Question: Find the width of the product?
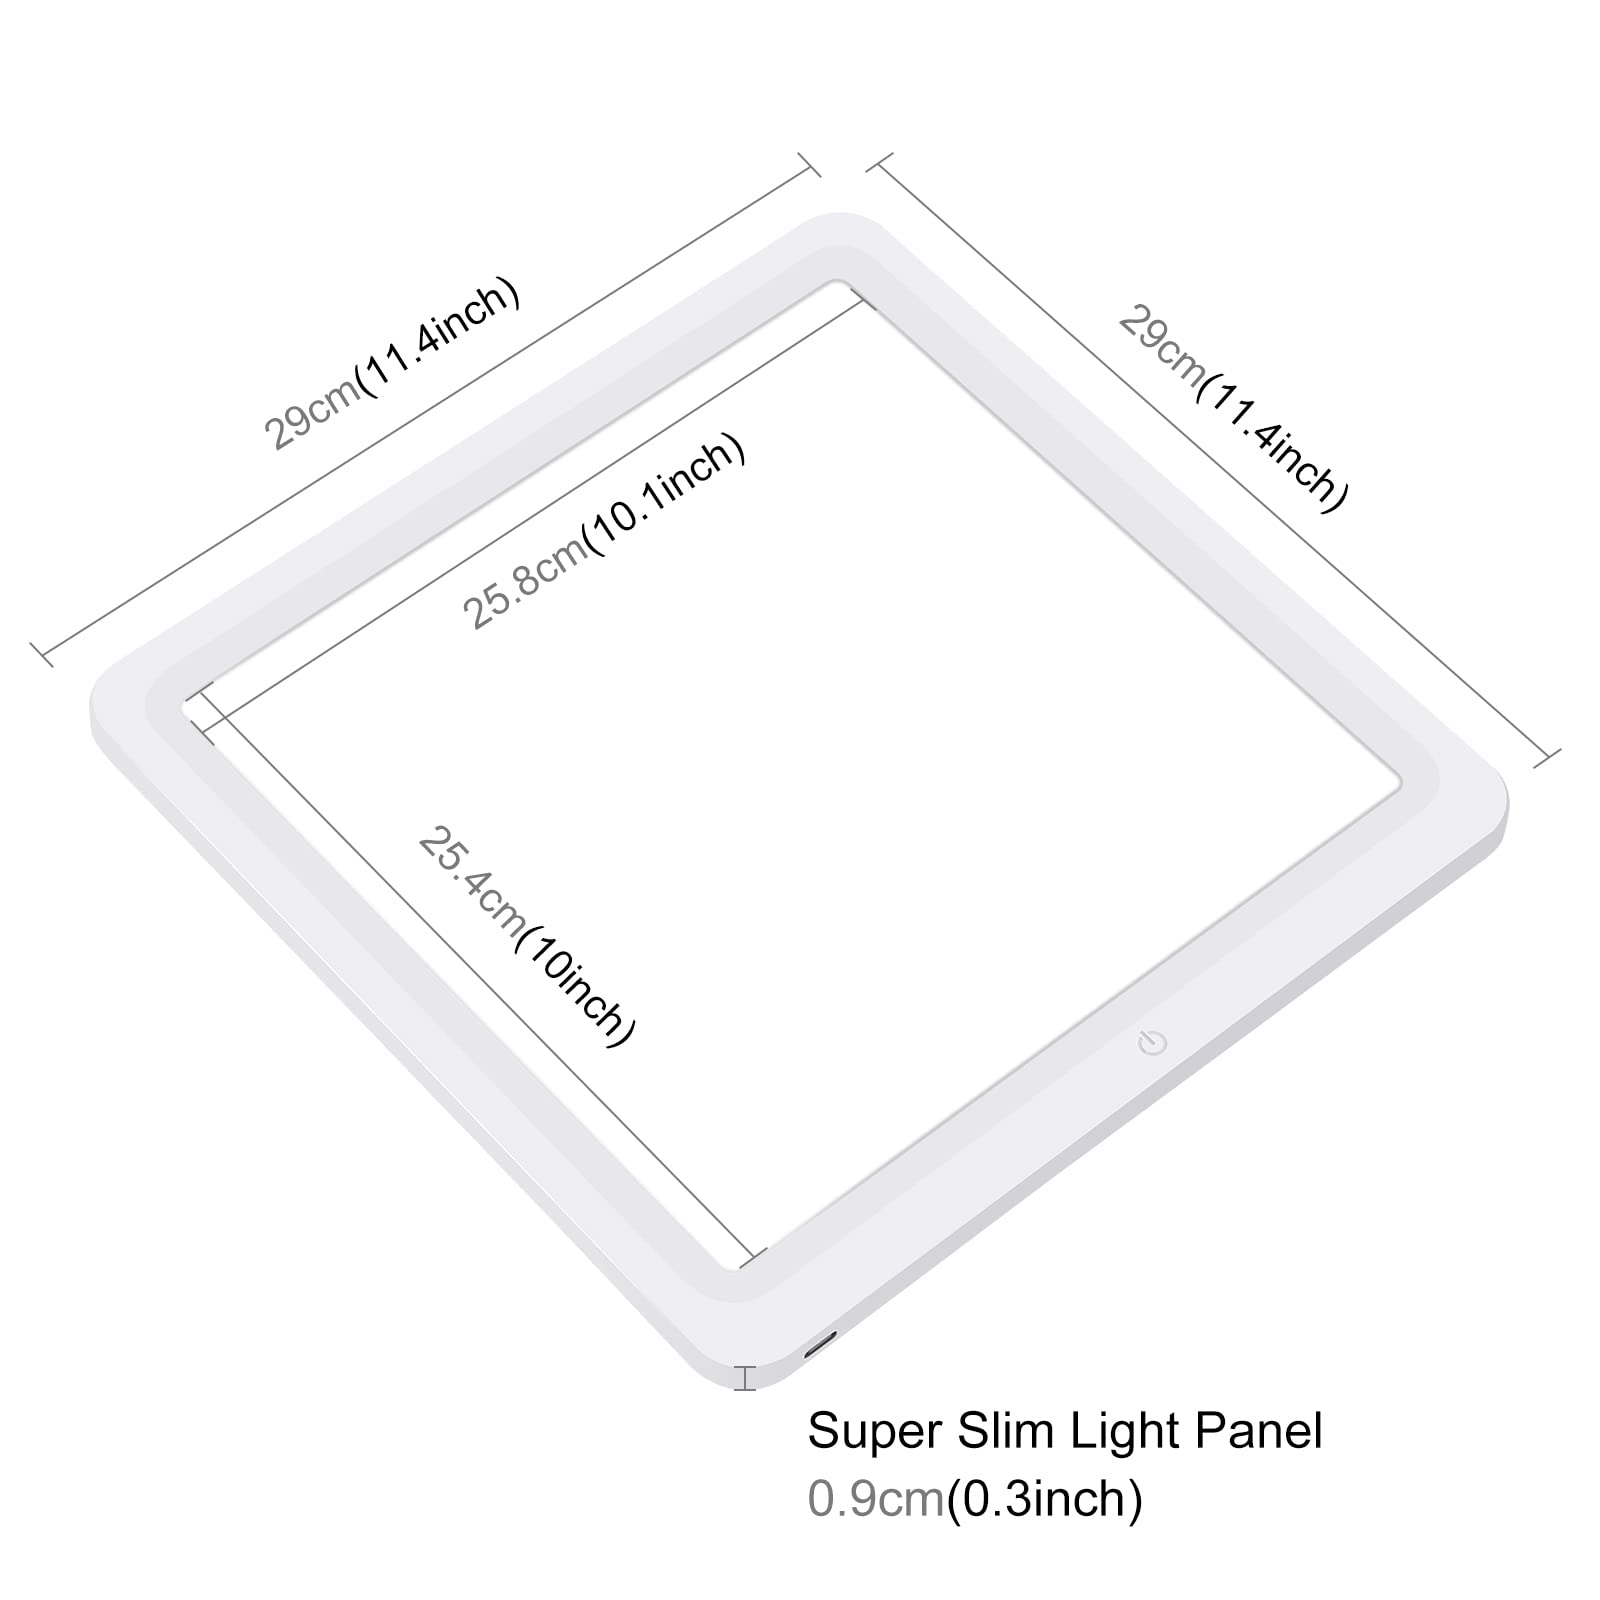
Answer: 29.0 centimetre